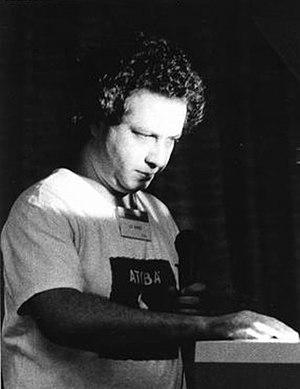
Carlos E. Kenig est un mathématicien argentino-américain, qui mène ses recherches dans le domaine de l'analyse.